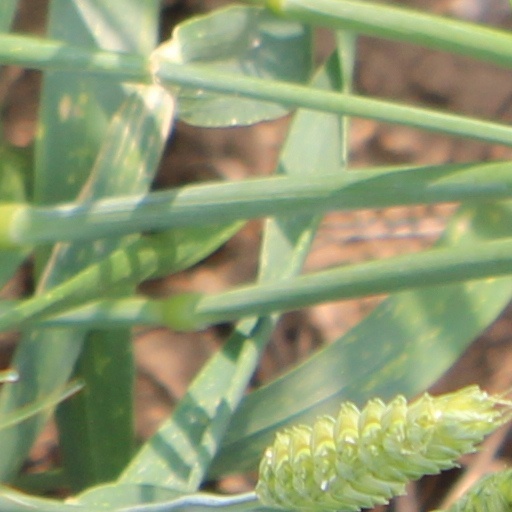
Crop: wheat